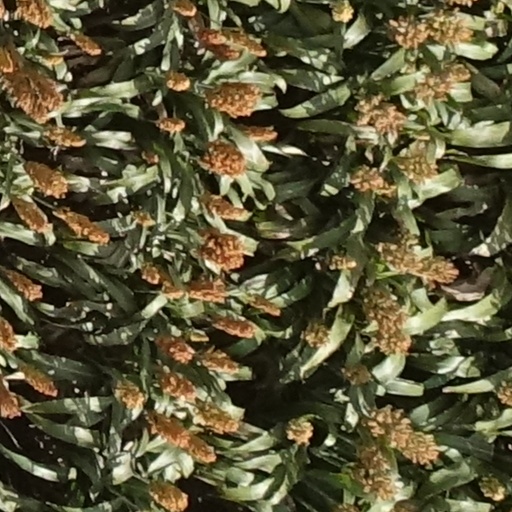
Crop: sorghum